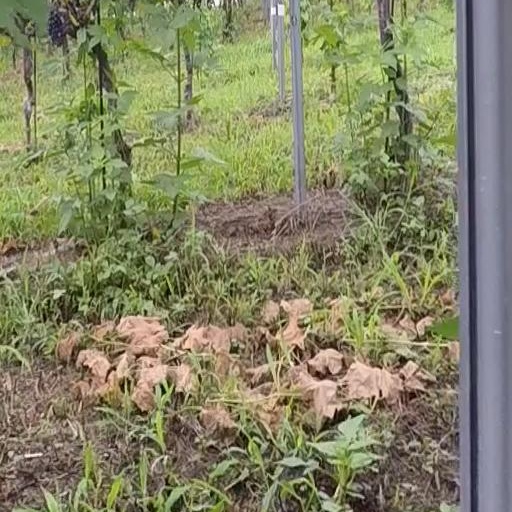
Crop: grape